Sport in India

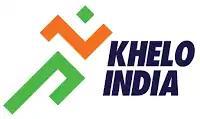
Khelo India logo

The current Ministry of Youth Affairs and Sports was initially set up as the Department of Sports in 1982 at the time of organisation of the Asian Games in New Delhi, an event which had a broad impact in catalysing Indian sport. Its name was changed to the Department of Youth Affairs and Sports during International Youth Year in 1985.